45th Reconnaissance Squadron

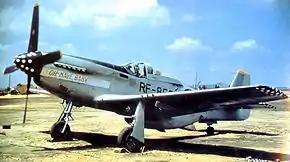
45th TRS RF-51 Mustang, South Korea, 1950

Six month after the Korean War began, on 27 December 1950, the squadron deployed to Taegu Air Base (K-9), South Korea, and served in every major campaign throughout the war. Accurate battlefield intelligence was a top priority, and the 45th was assigned directly to the 314th Air Division, which was the main USAF command and control headquarters in theater. At its base at Taegu, and later at Kimpo Air Base (K-14), rapid film processing by the squadron was performed when the Mustangs returned from their missions. These photos were supposed to be passed over to the Army, who would provide their own photo interpreters; however as the Army lacked interpreters early in the conflict, therefore the Air Force handled the interpretation needs initially until the Army photo interpreters could arrive from the United States.